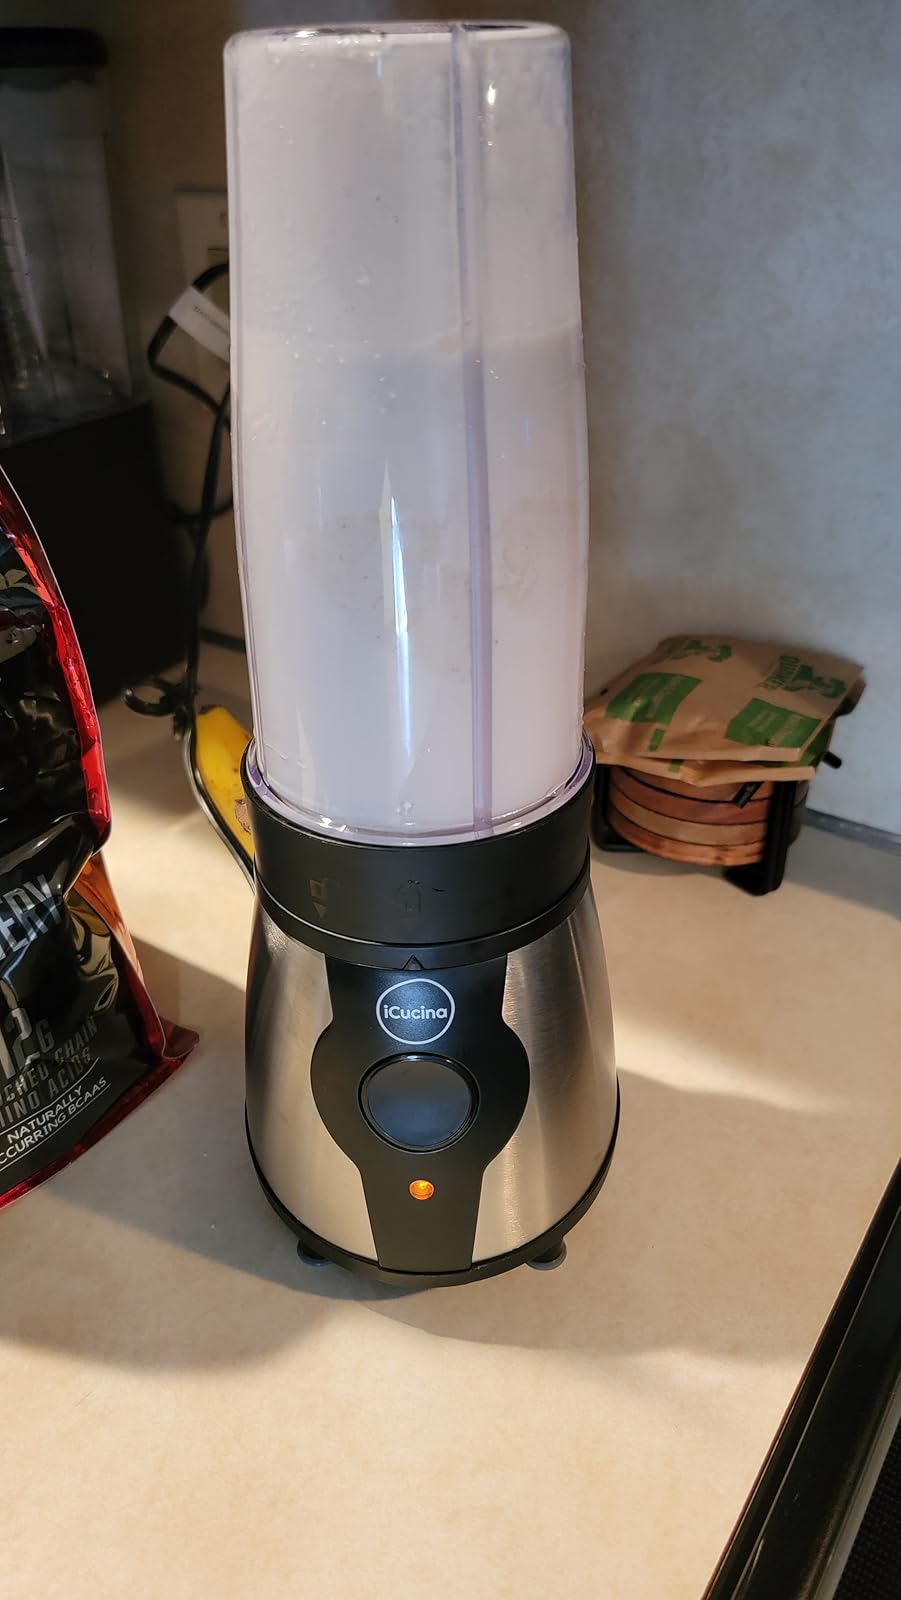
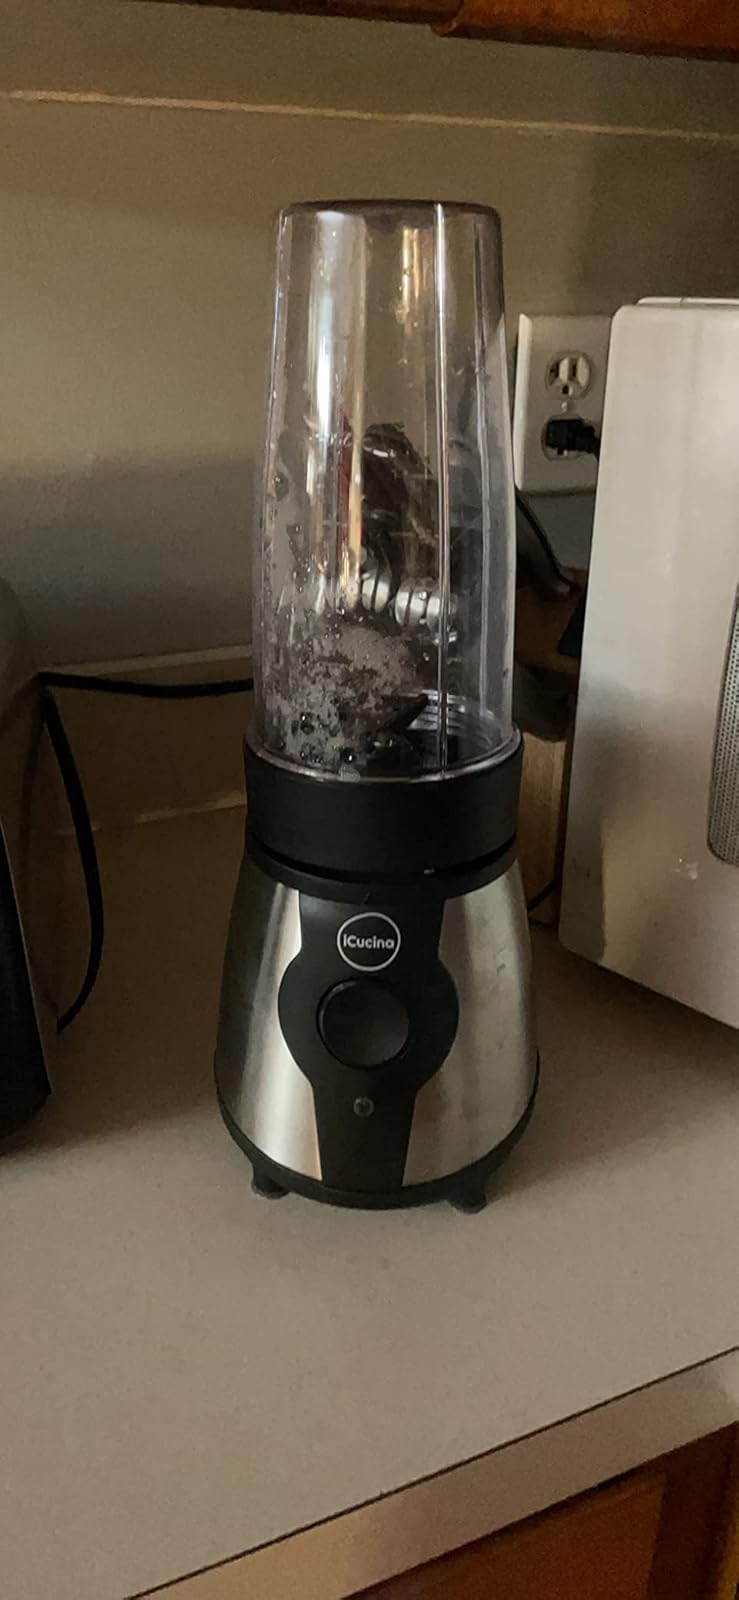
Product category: items_blender
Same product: yes